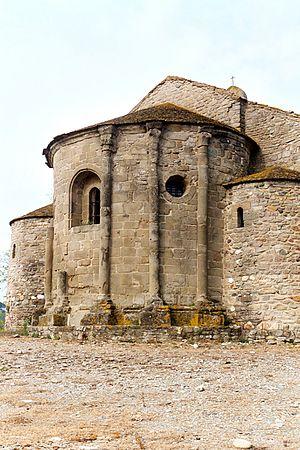
France - Languedoc - Aude - Azille - Chapelle Saint-Étienne de Vaissière
La chapelle Saint-Étienne de Vaissière est une église romane située à Azille dans le département français de l'Aude en région Occitanie.